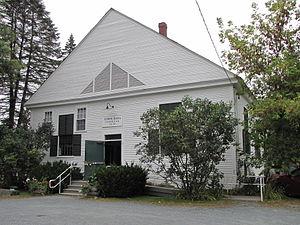
Plainfield est une municipalité américaine située dans le comté de Sullivan au New Hampshire. Selon le recensement de 2010, sa population est de 2 364 habitants, dont 205 à Plainfield CDP.